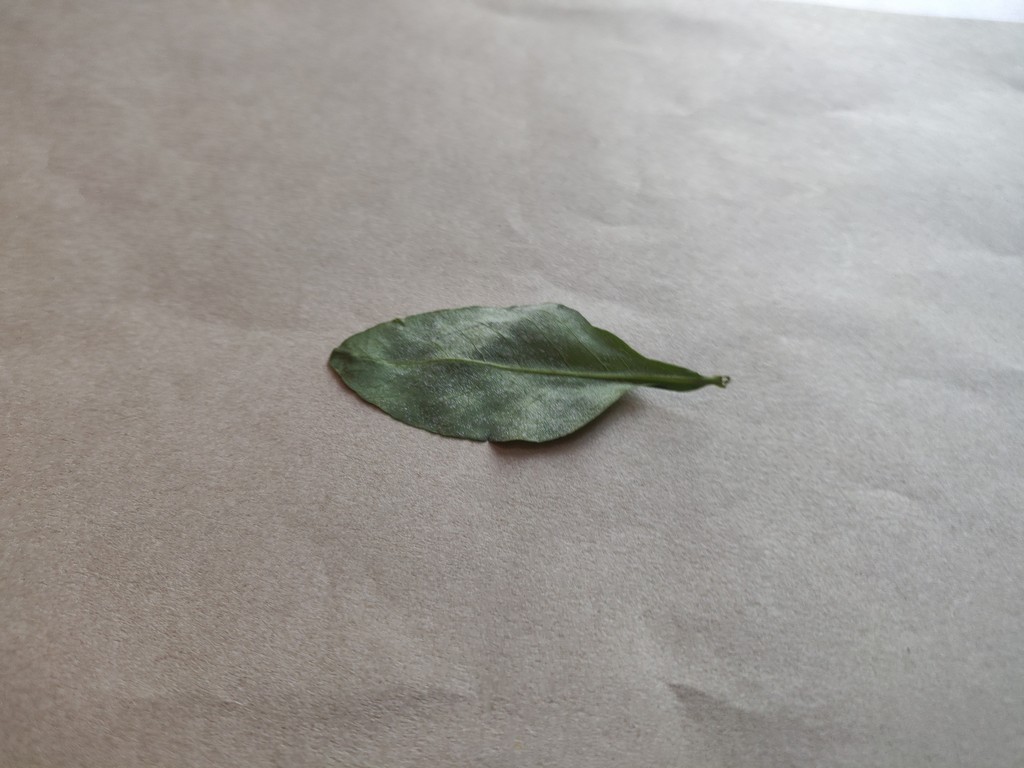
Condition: Unhealthy
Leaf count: single
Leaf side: back